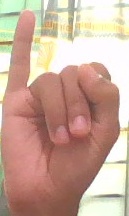
ASL sign: I